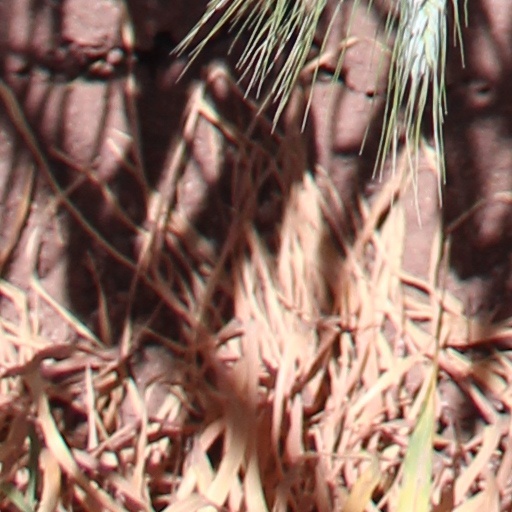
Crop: wheat